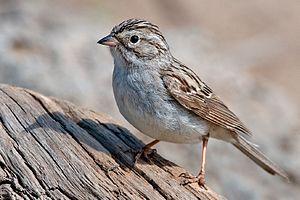
Le Bruant de Brewer est une espèce de passereau de la famille des Passerellidae originaire du continent nord-américain.